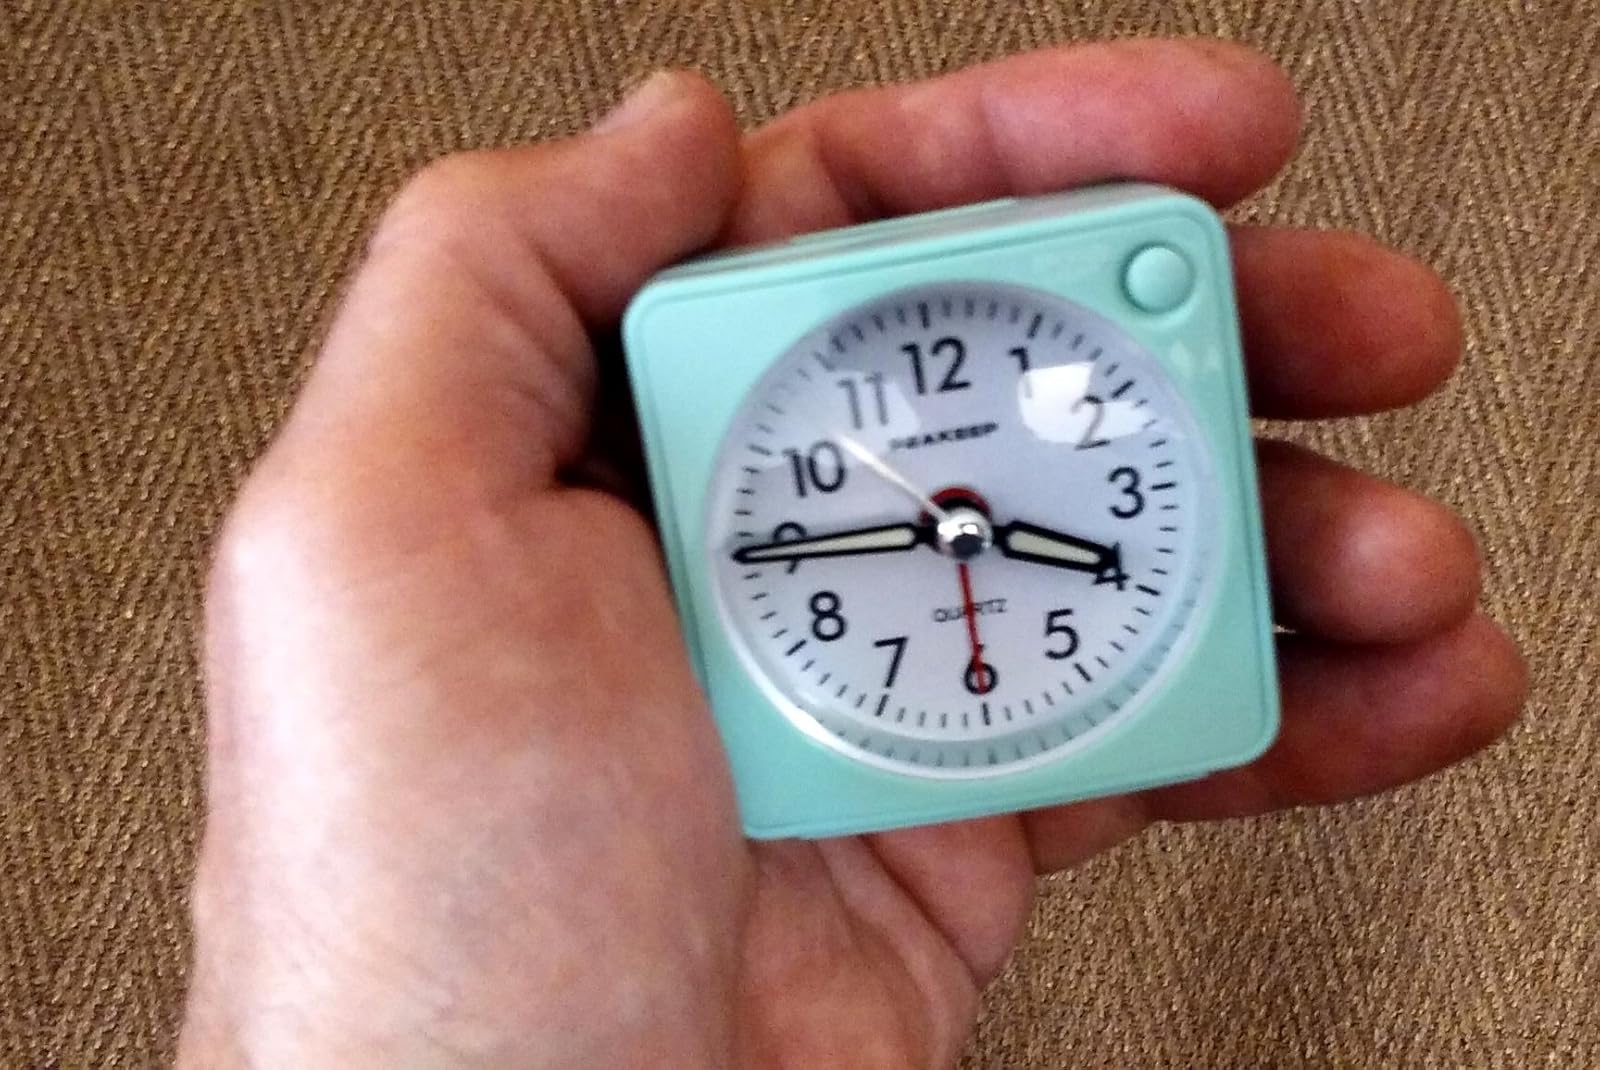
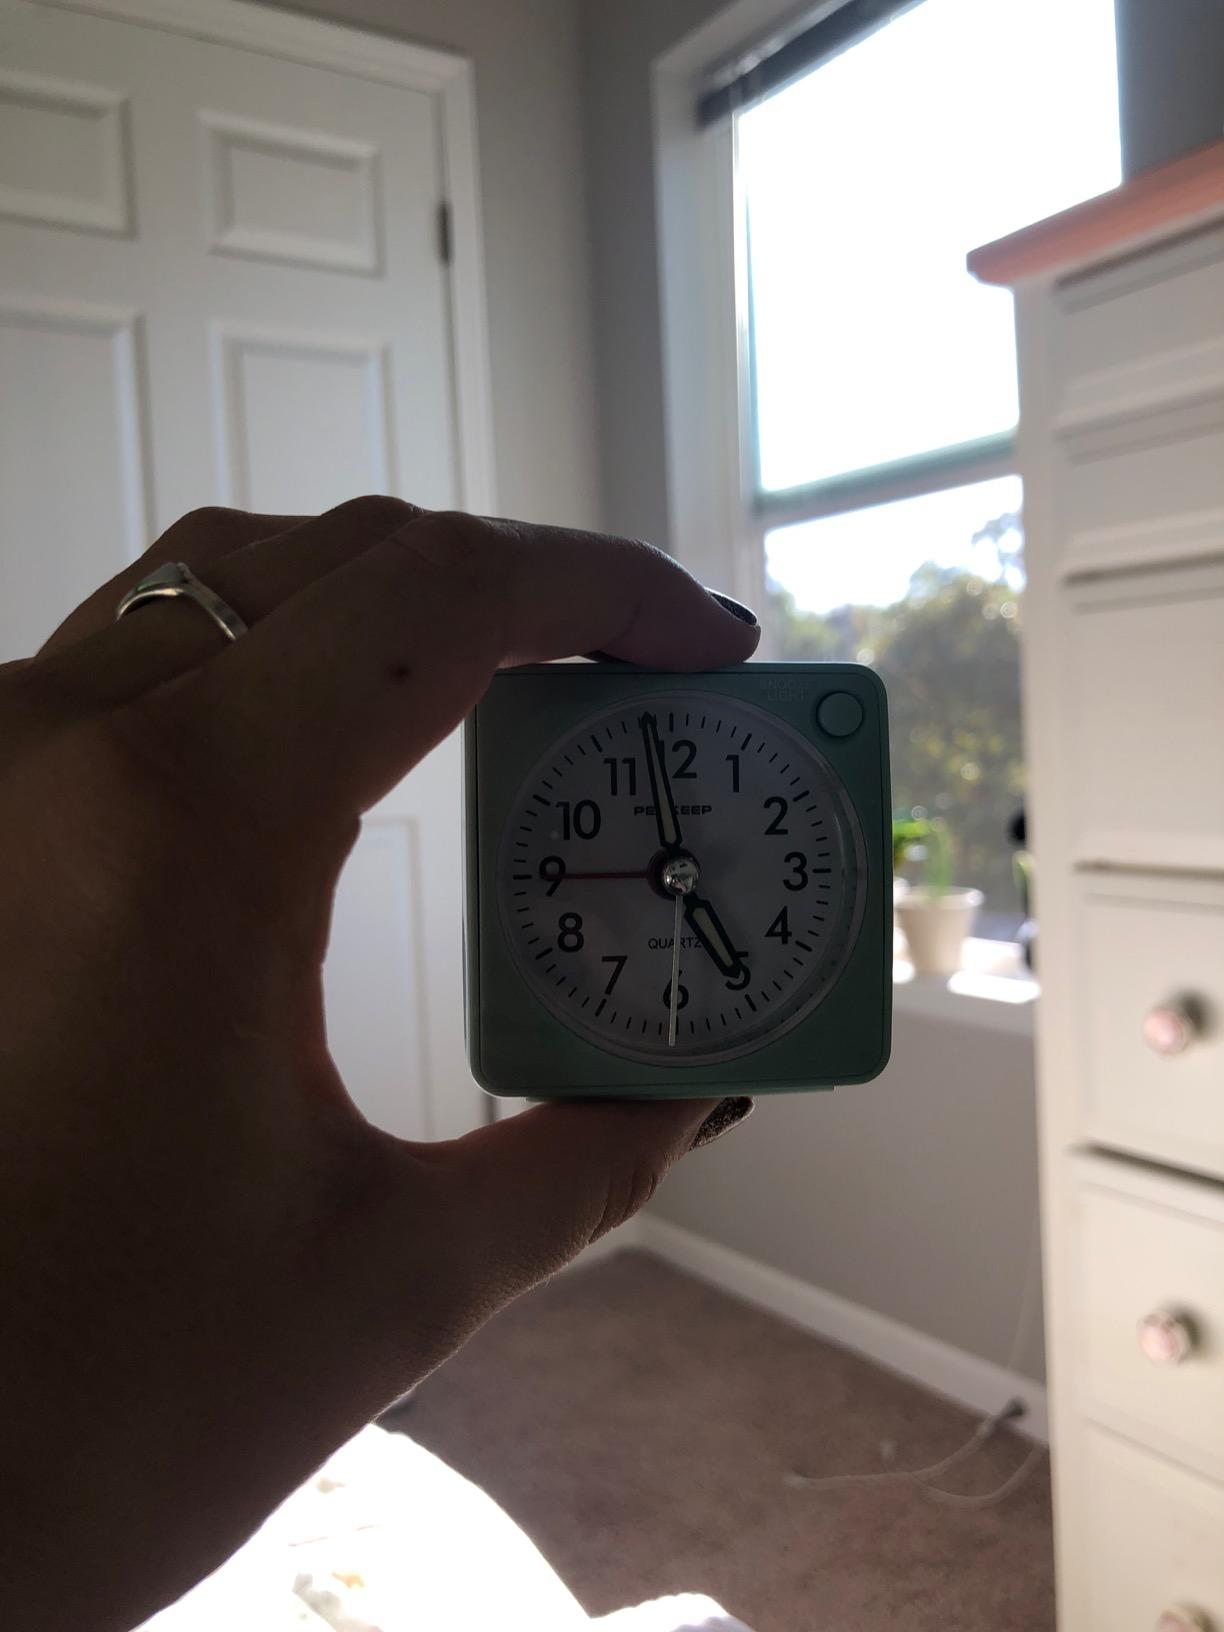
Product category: clock
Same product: yes